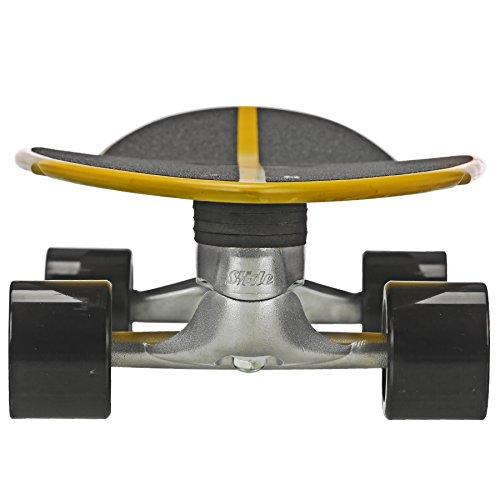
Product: Roller Derby Slide Street Surf Skateboard Black Sox
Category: Sports & Outdoors | Outdoor Recreation | Skates, Skateboards & Scooters | Skateboarding | Standard Skateboards & Longboards | Longboards
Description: Canadian Maple decks.
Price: $164.09
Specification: Shipping Weight: 7.7 pounds (View shipping rates and policies)|ASIN: B06W56JXY2|Item model number: RSB32|    #169    in Longboards Skateboard